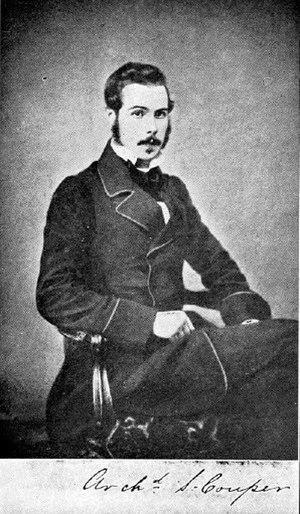
Archibald Scott Couper est un chimiste écossais qui développa une théorie de la structure chimique, affirmant que les atomes de carbones tétravalents peuvent se lier pour former de grandes molécules et que l'ordre de liaison entre les atomes peut être déterminé par des preuves chimiques.